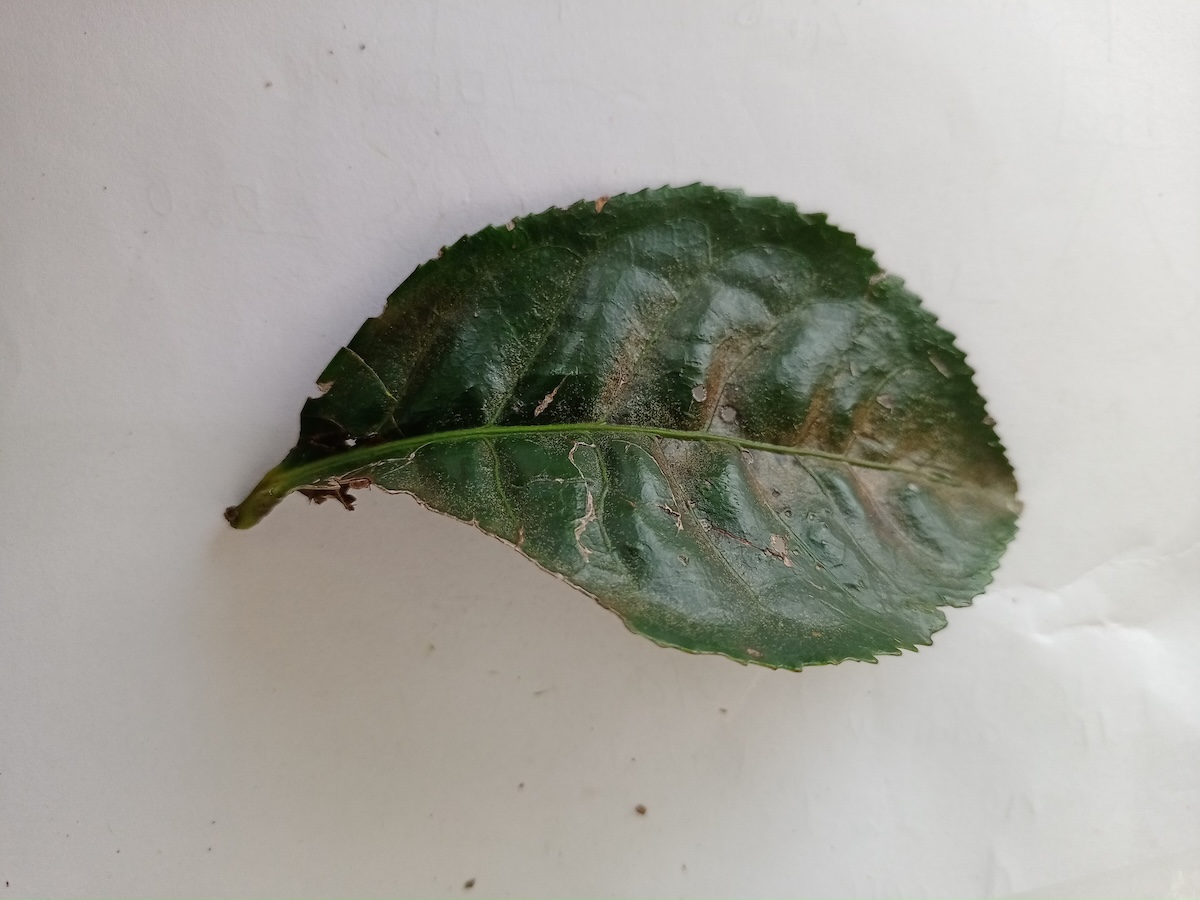
Label: Red spider